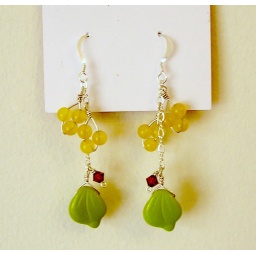
Tiny yellow quartz rounds dangle above Czech glass leaves and Swarovski crystals on Sterling chain. Sterling silver ear wires.